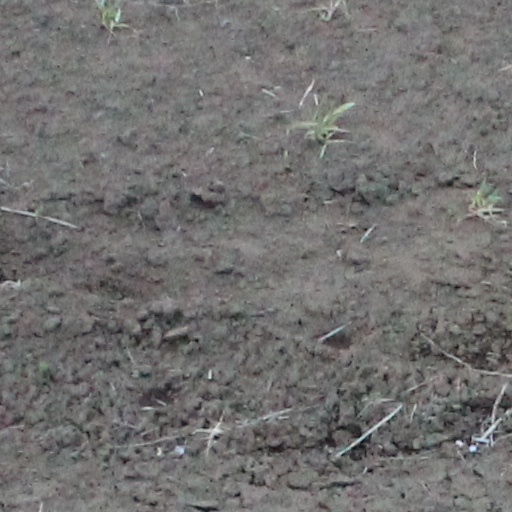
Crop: wheat